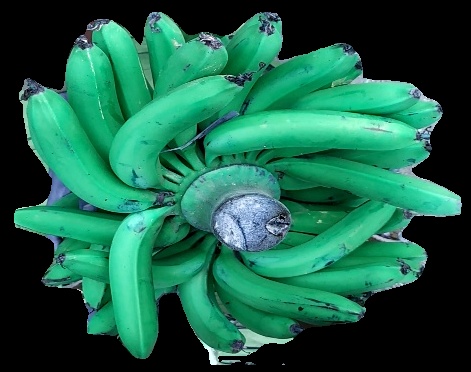
Variety: pachbale
Grade: grade1